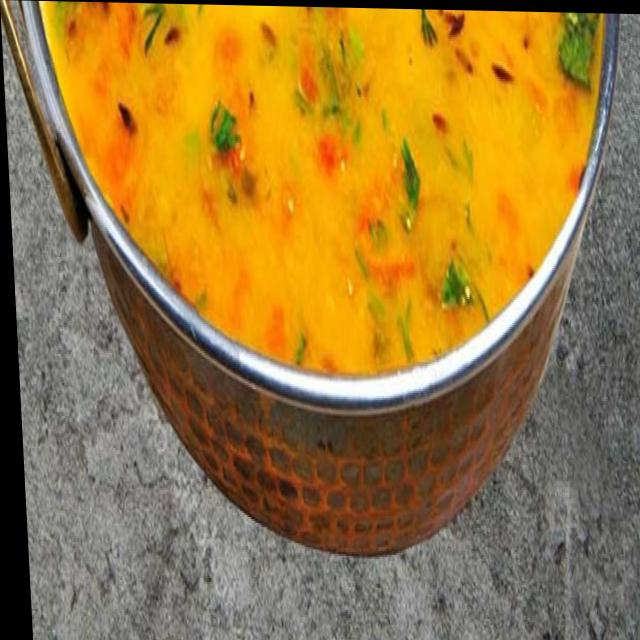
Dish: dal_makhani